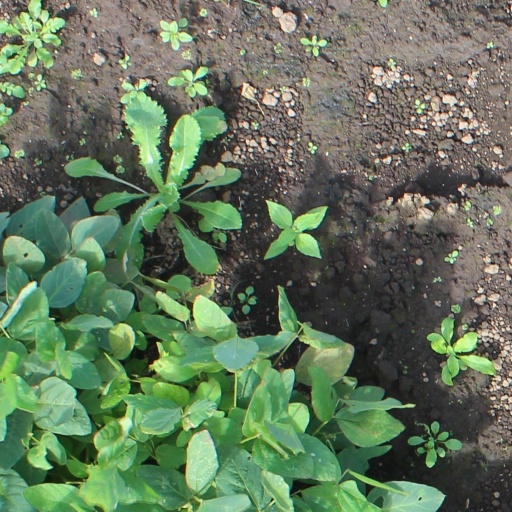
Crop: soybean